Anglo-French blockade of the Río de la Plata

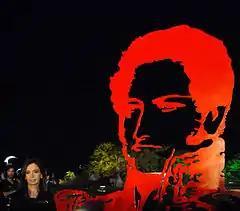
Cristina Fernández de Kirchner during the celebrations of the Day of National Sovereignty.

The historical significance of the conflict is disputed between Argentine historians. Revisionist authors consider it a key event in the history of Argentina, next to the Argentine War of Independence, while traditional historians disagree. A recent example of this conflicting viewpoints took place on 18 November 2010, before the first celebration of the National Sovereignty day (in commemoration of the main battle of the conflict, the Battle of Vuelta de Obligado) as a national holiday. The newspaper La Nación interviewed revisionist historian Pacho O'Donnell, traditional historian Luis Alberto Romero and British historian David Rock.